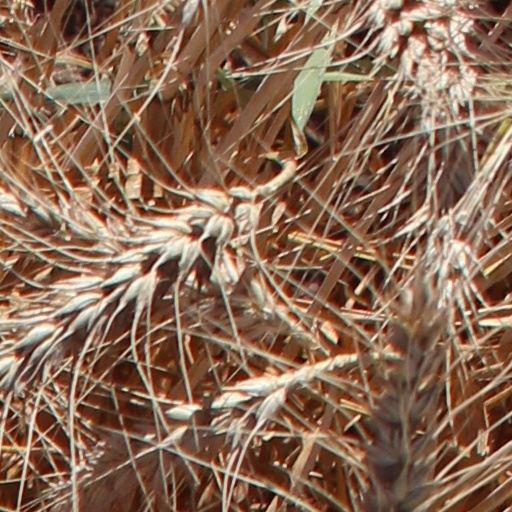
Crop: wheat